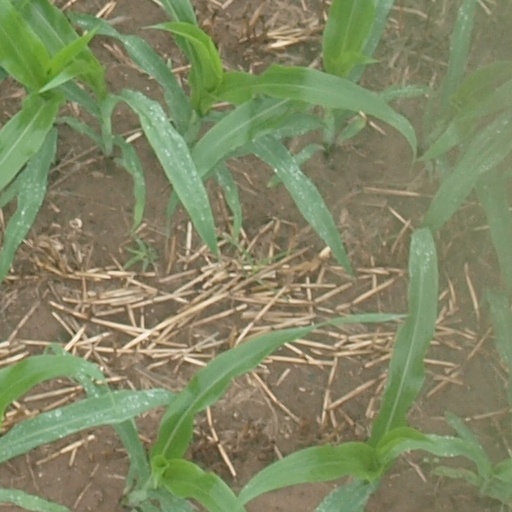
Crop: maize; corn